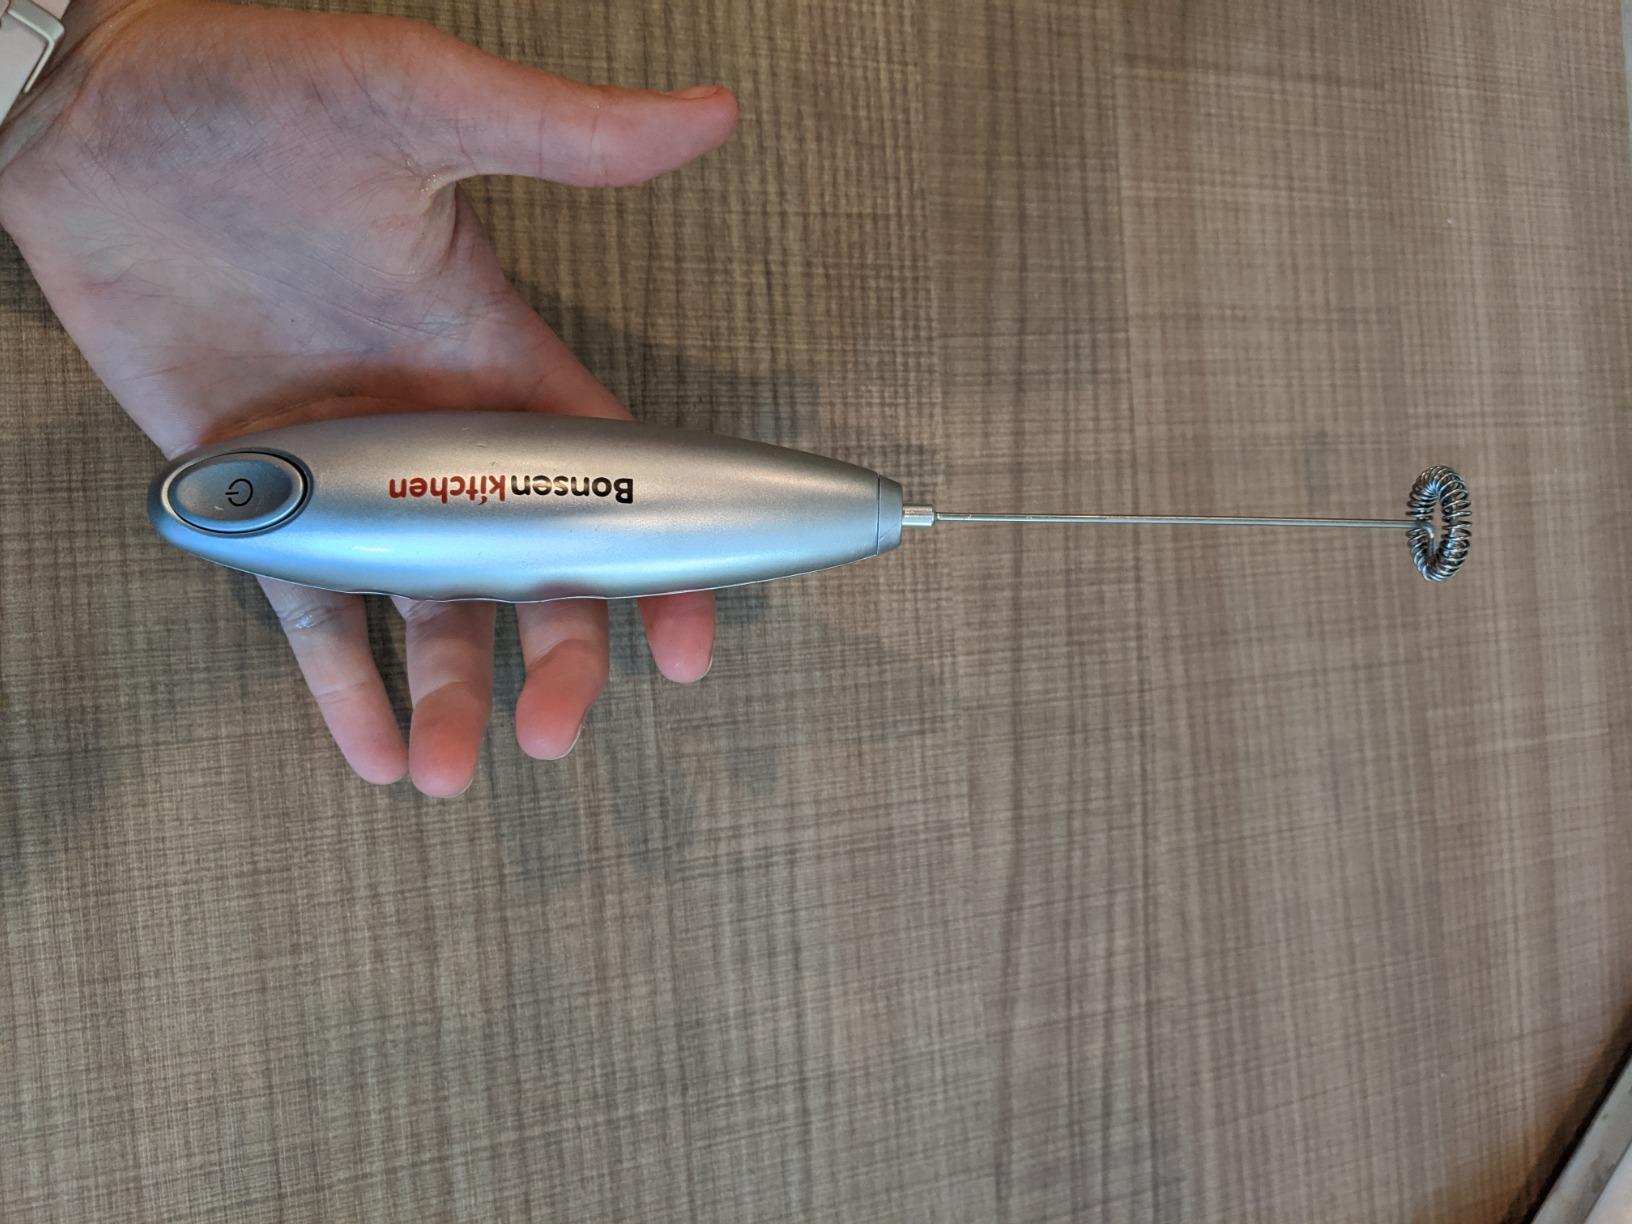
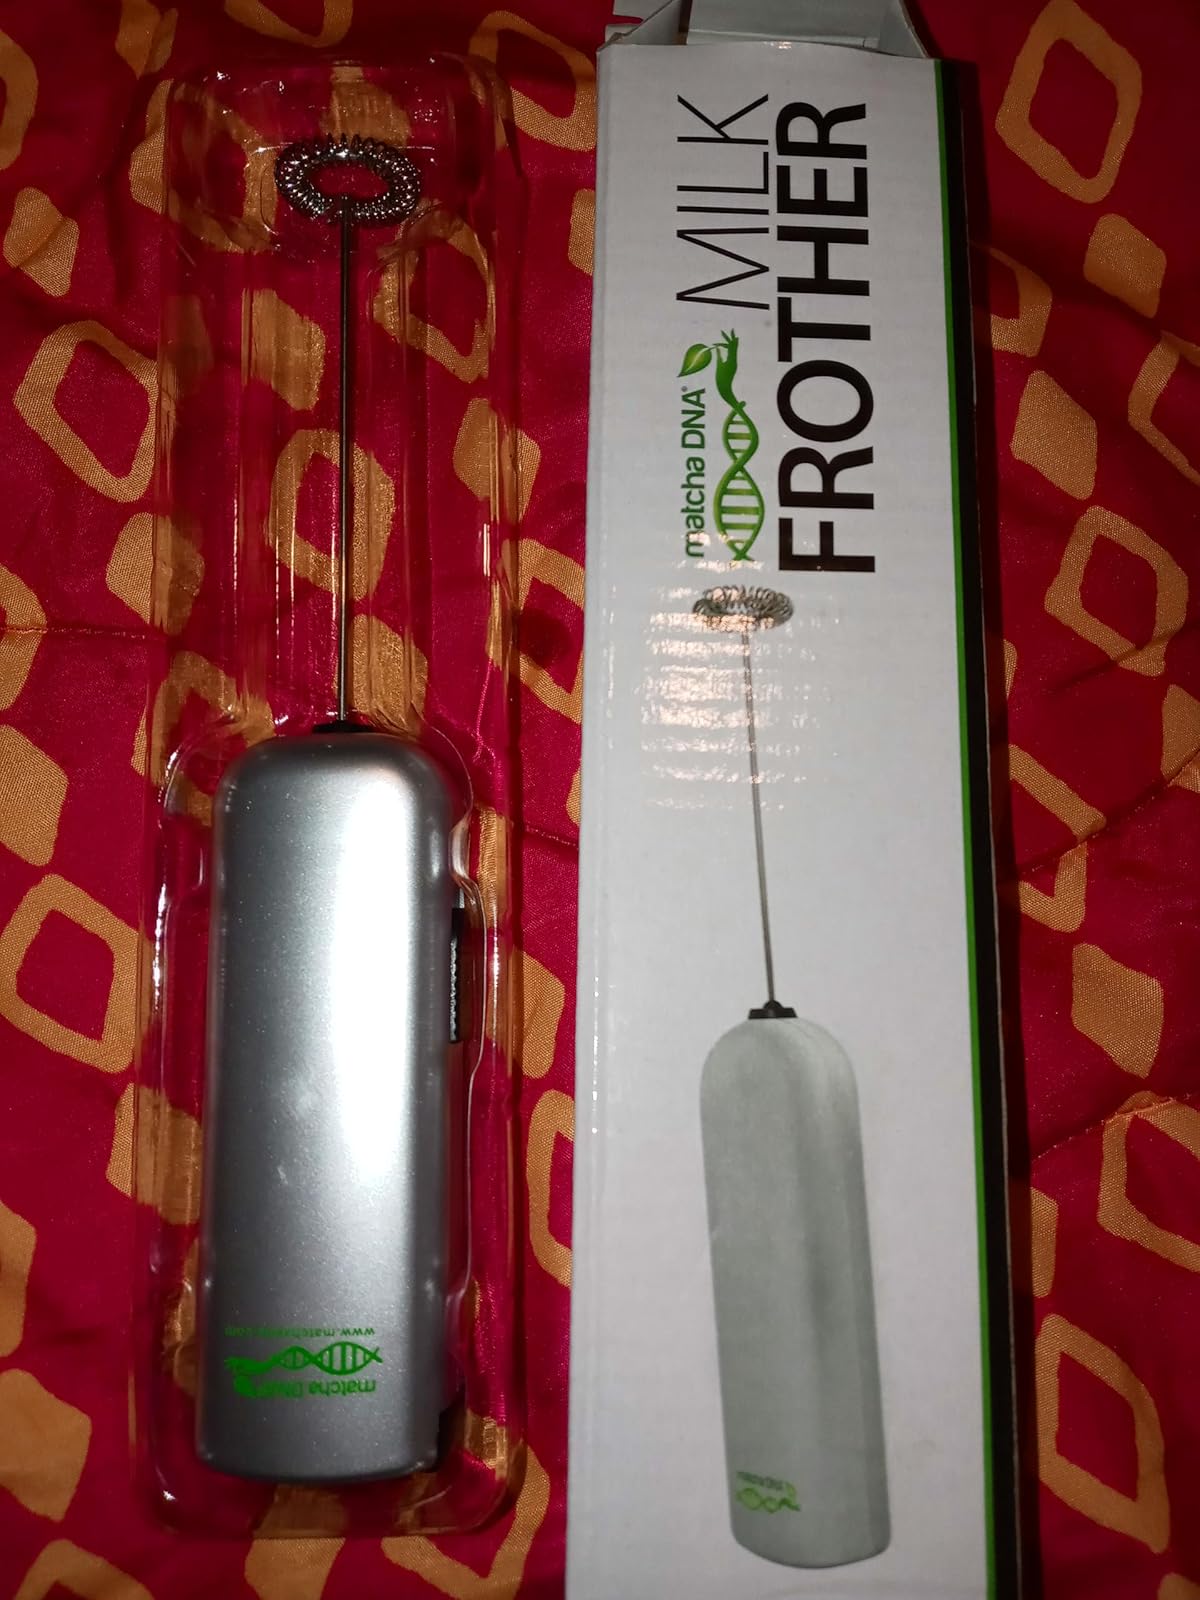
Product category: items_mixer
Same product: no